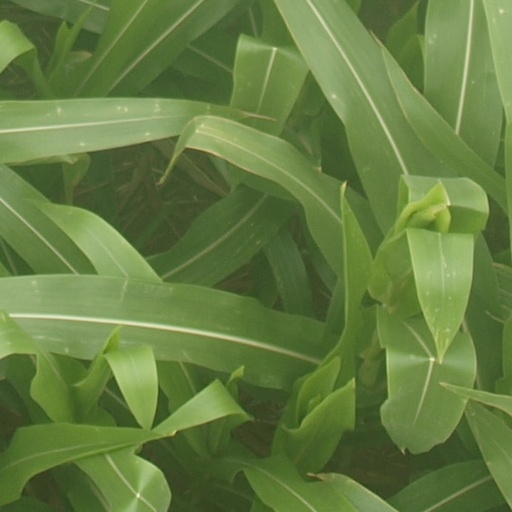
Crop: maize; corn